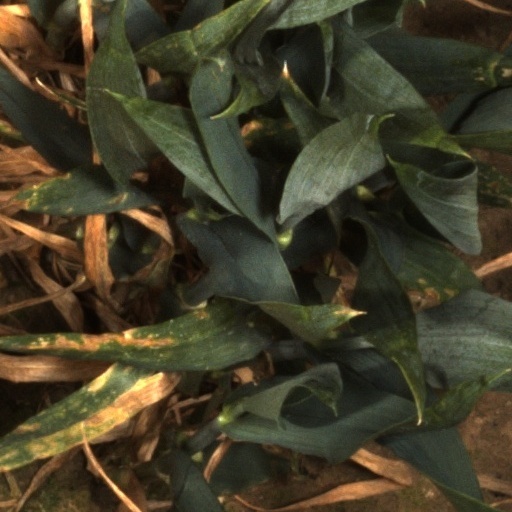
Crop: wheat